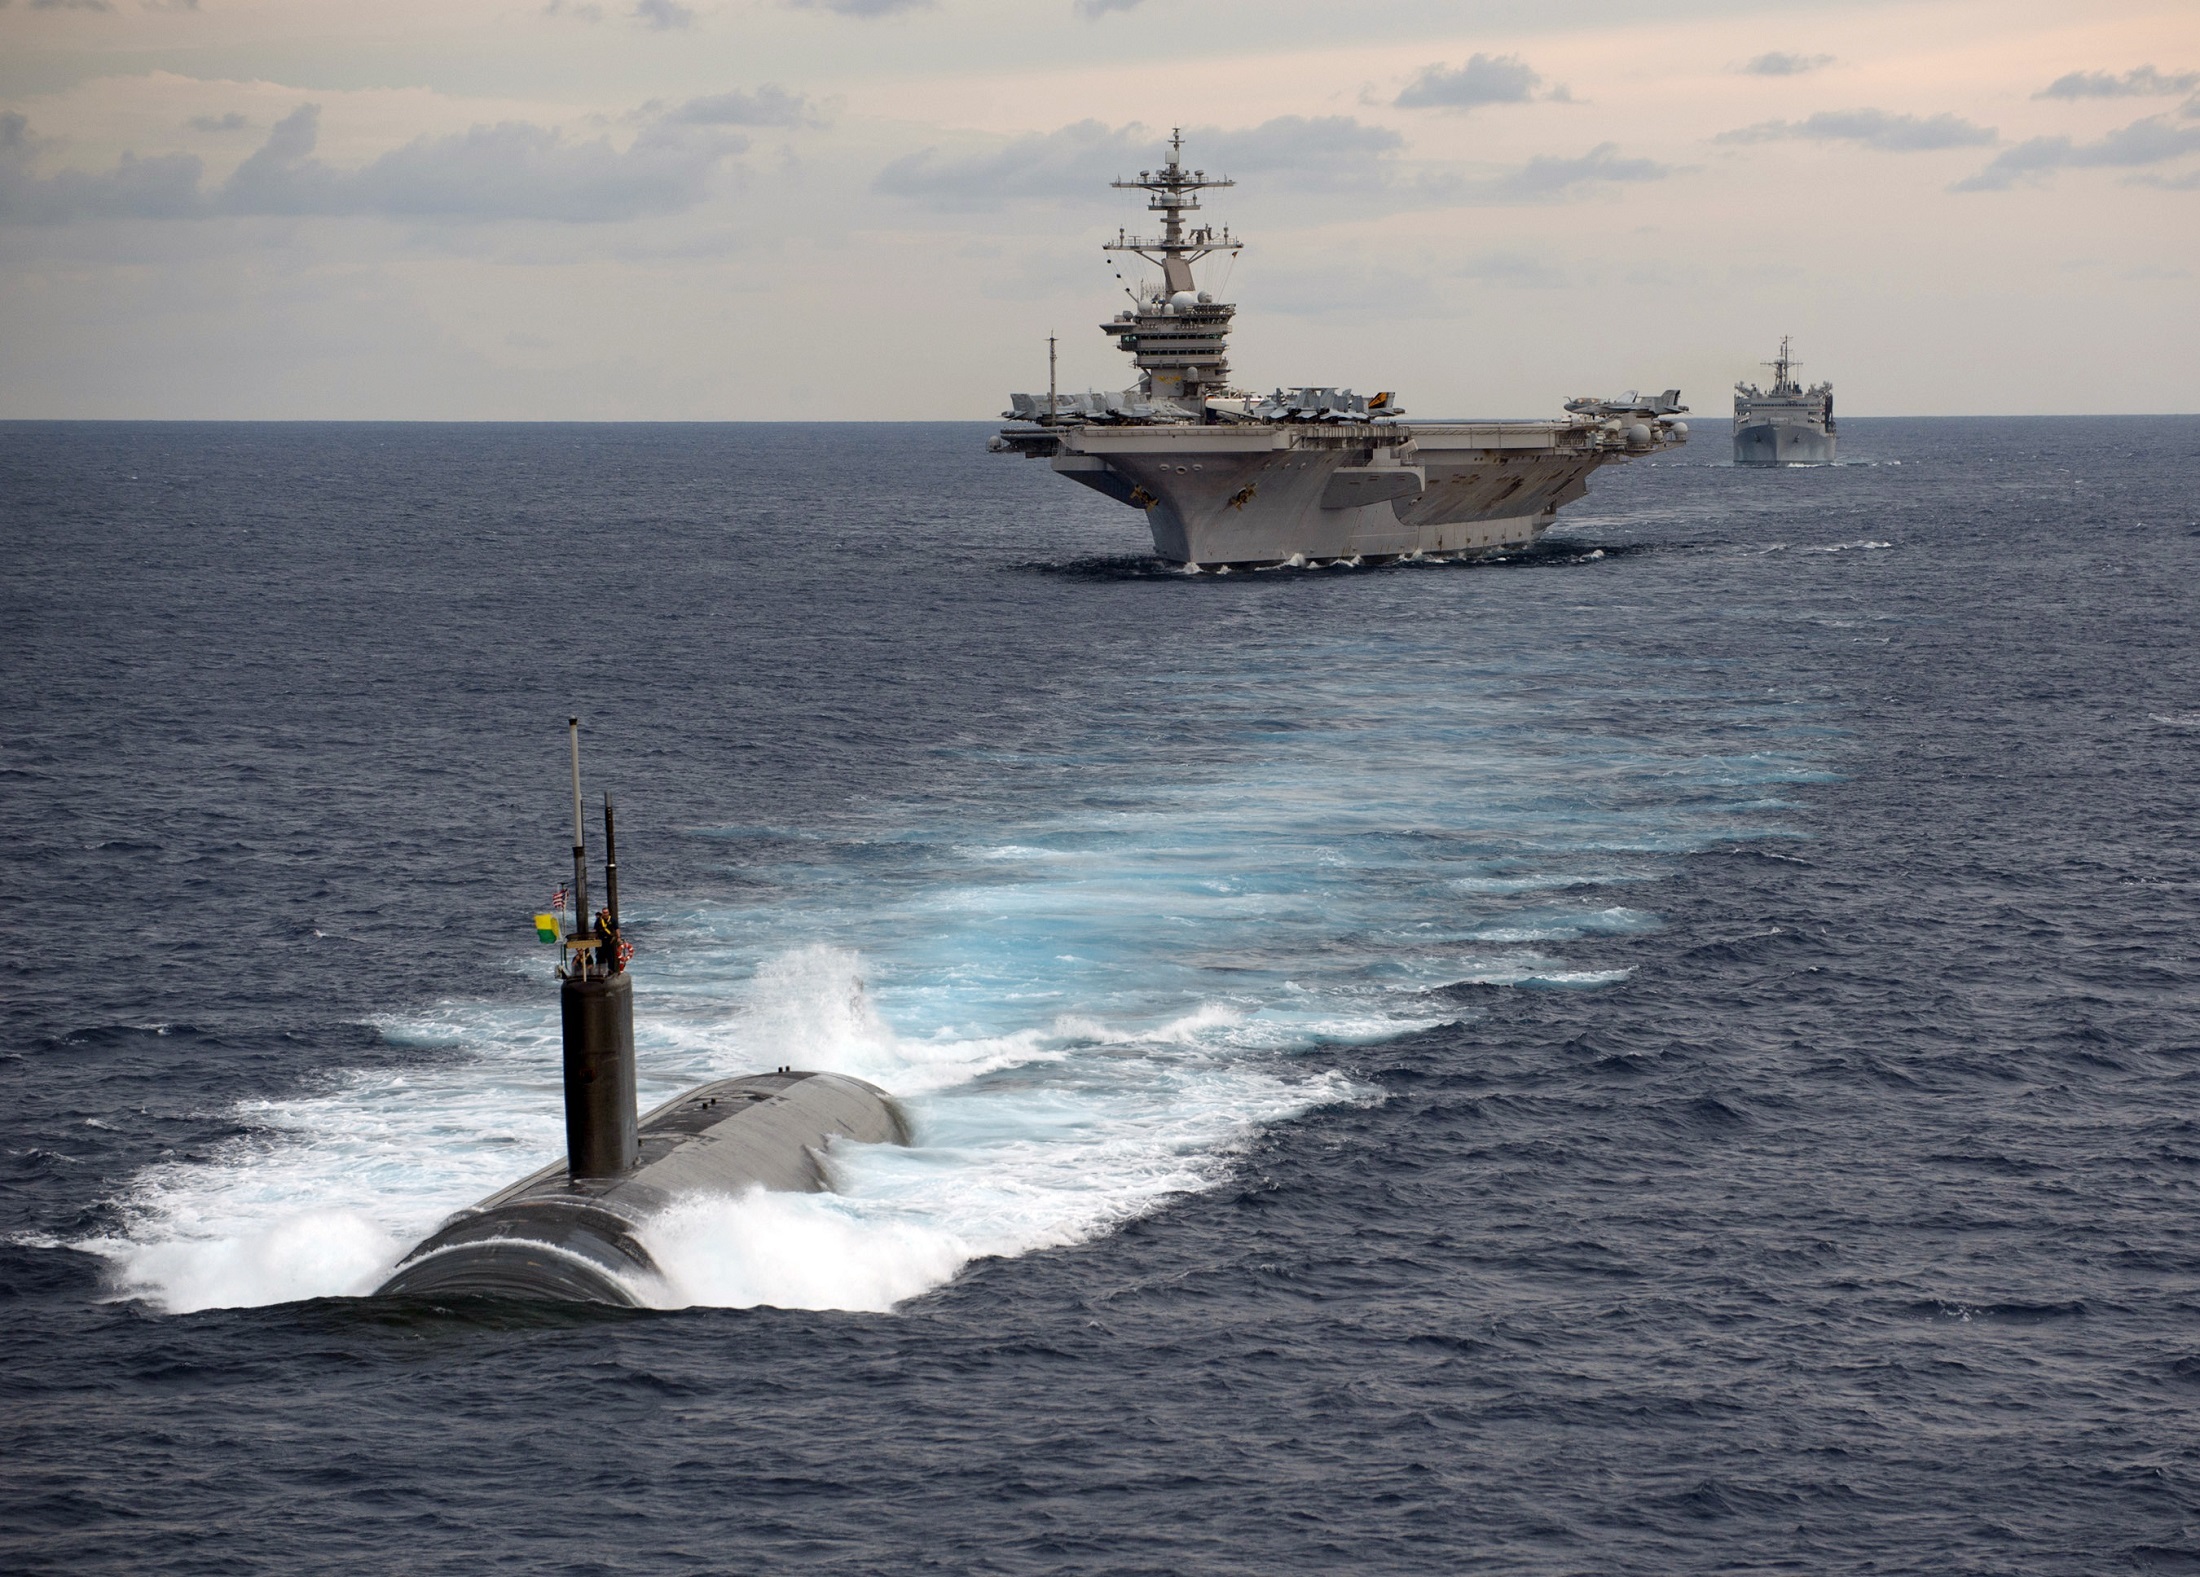
sea, ocean, ship, military, vehicle, sailing, power, ships, marine, navigation, submarine, navy, vessels, watercraft, warship, battleship, frigate, force, convoy, destroyer, aircraft carrier, patrol boat, naval ship, guided missile destroyer, amphibious assault ship, missile boat, ballistic missile submarine